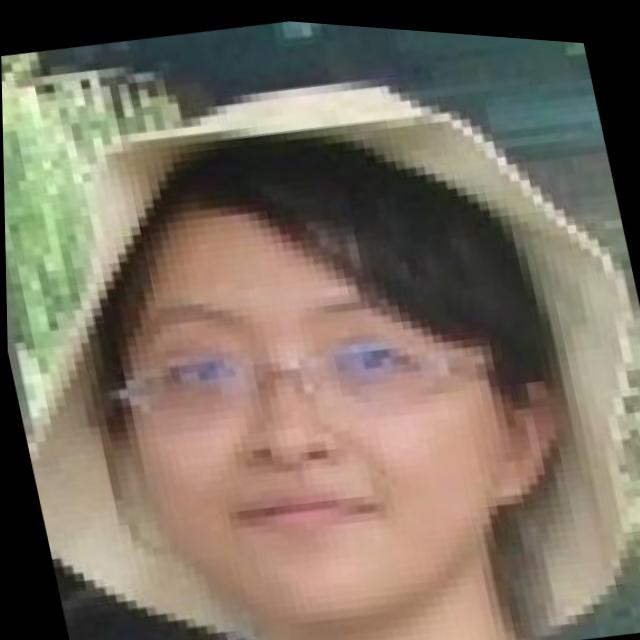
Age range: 21-44